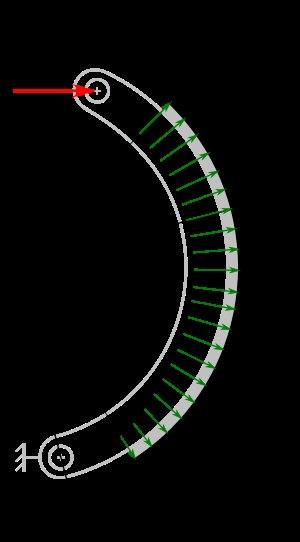
La résistance au pivotement désigne l'ensemble des phénomènes qui s'opposent au mouvement de rotation d'une pièce autour d'un axe. Il est différent de la résistance au roulement qui concerne le mouvement d'une roue par rapport à son support. Le couple de freinage, ou encore le couple maximum transmissible d'un embrayage ou d'un limiteur de couple sont des cas particuliers de résistance au pivotement.